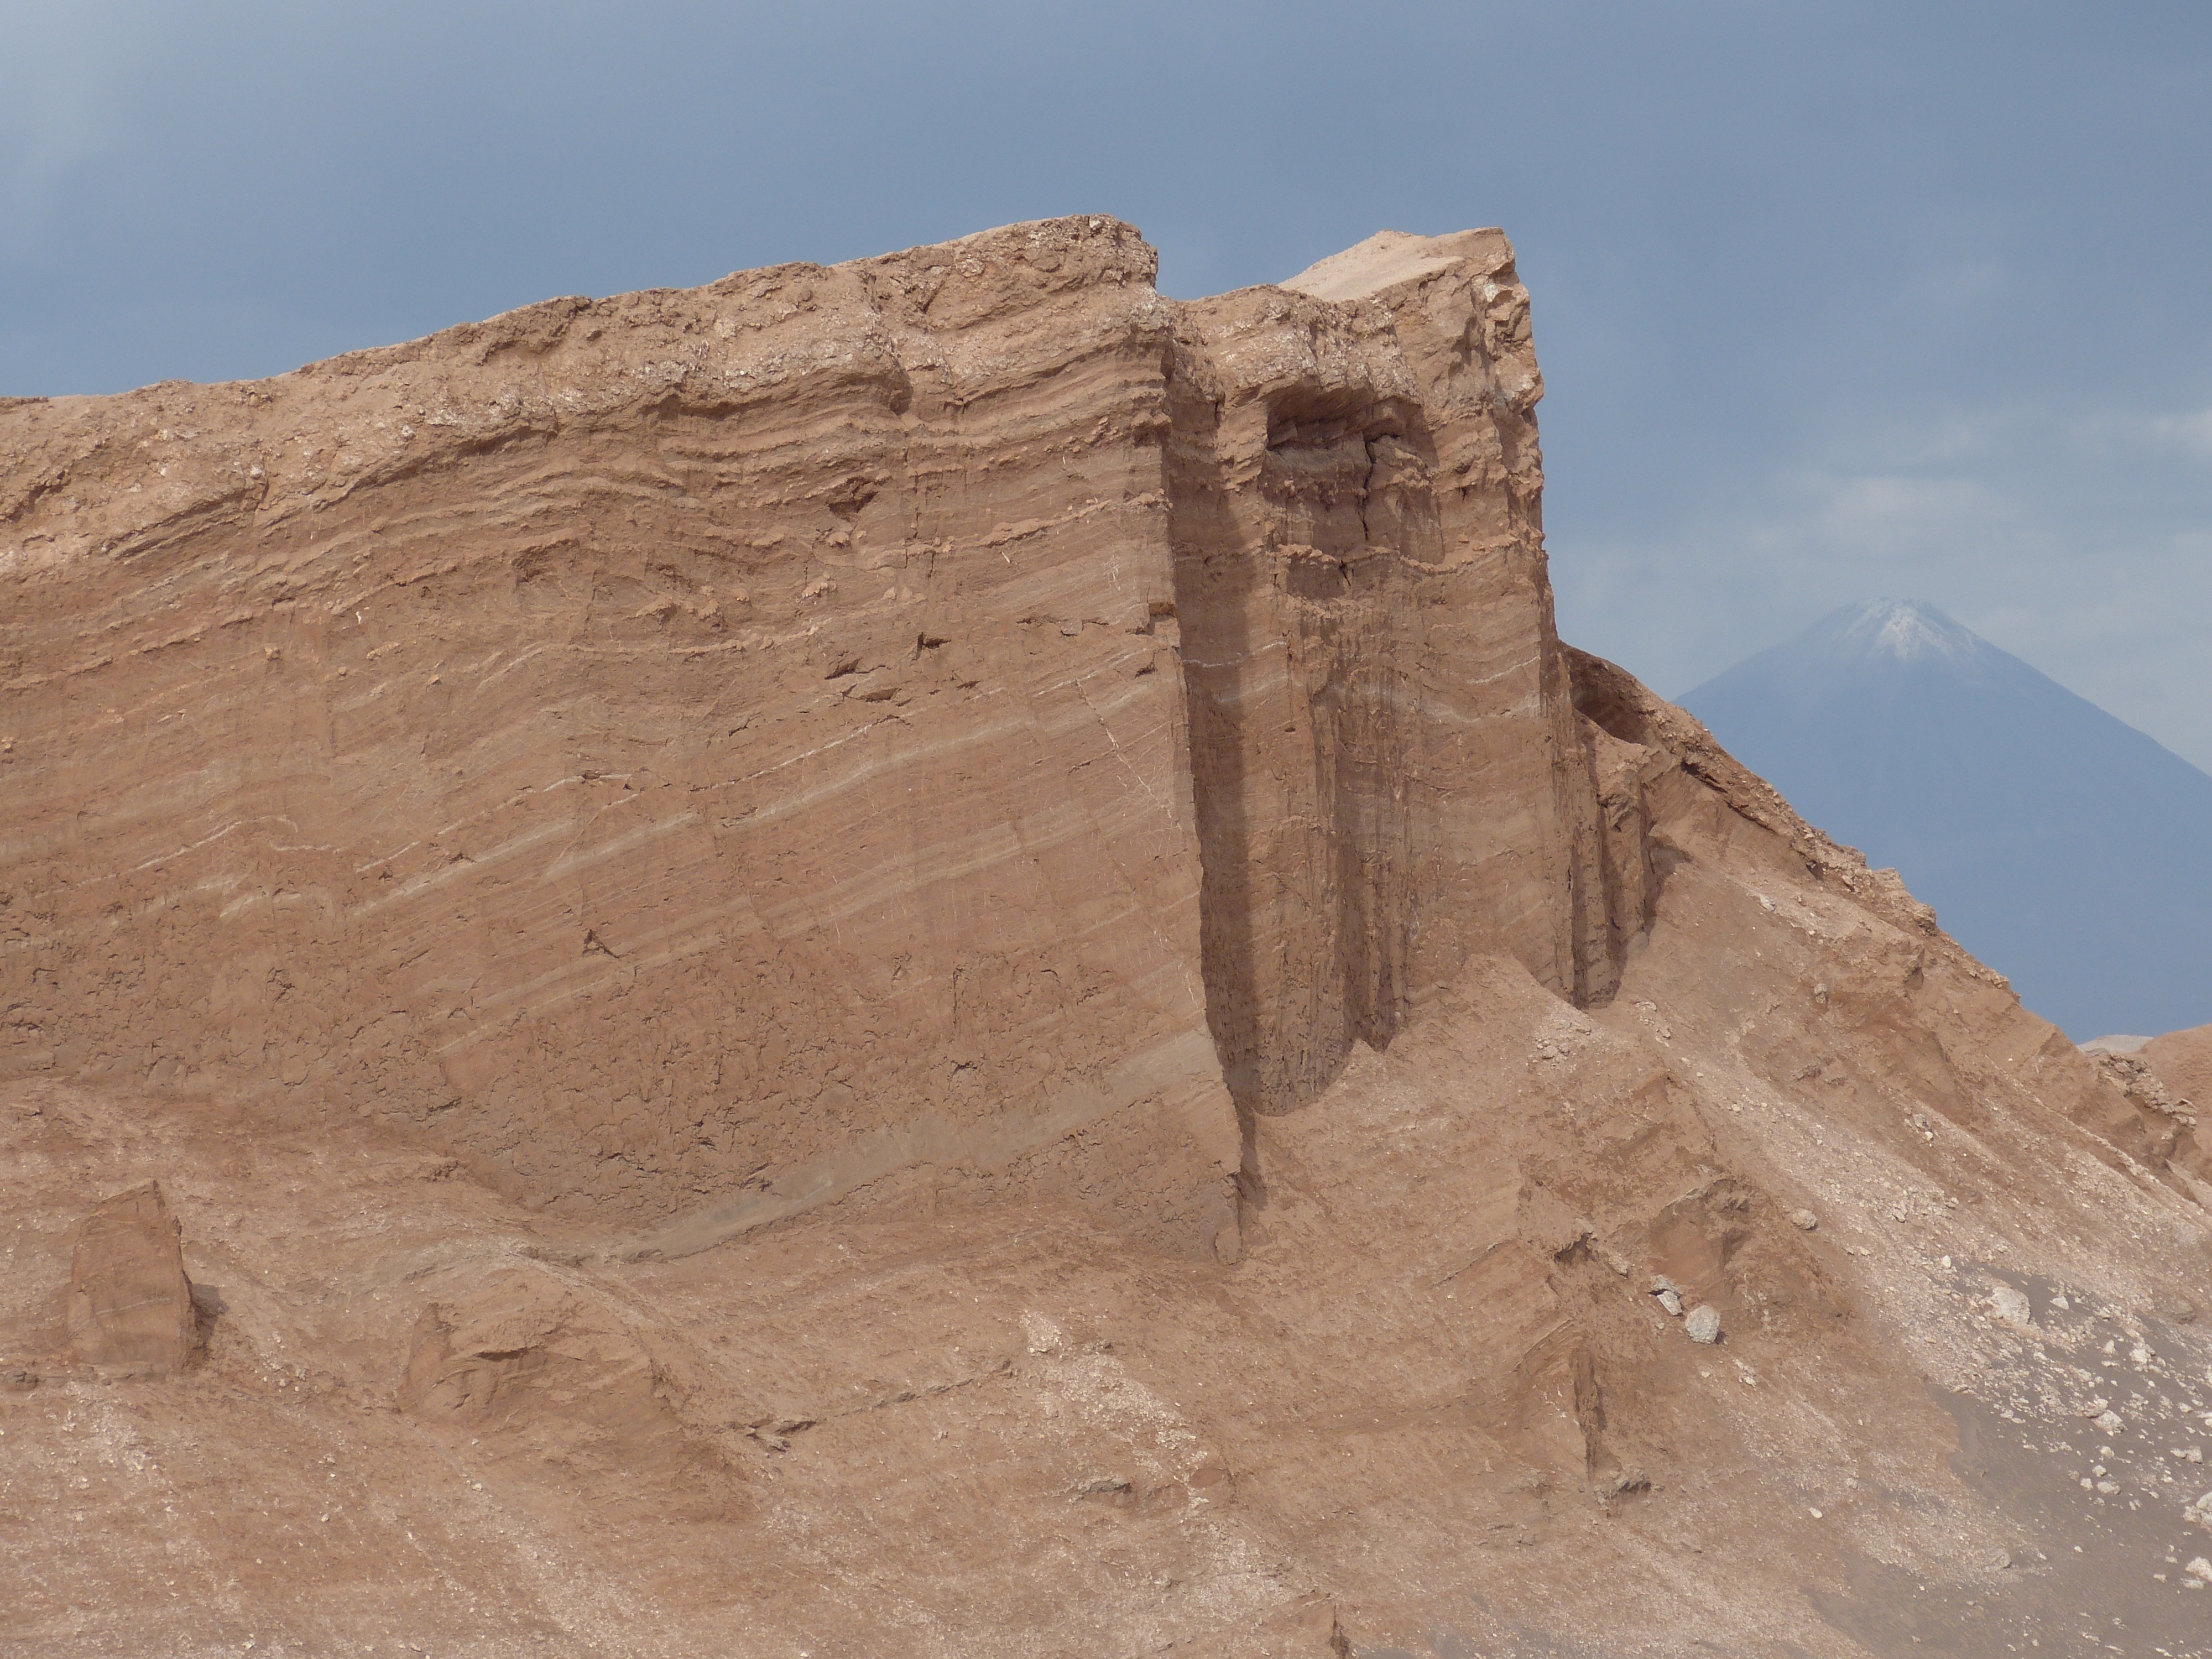
landscape, nature, sand, rock, mountain, desert, valley, monument, formation, cliff, volcano, terrain, material, chile, geology, badlands, plateau, south america, quarry, andes, wadi, butte, atacama, landform, san pedro, san pedro de atacama, ancient history